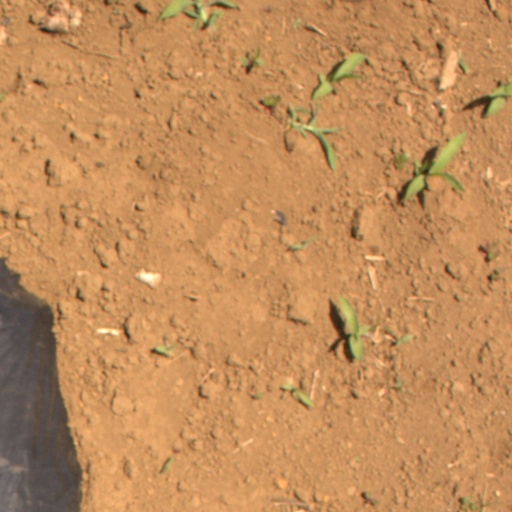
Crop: Jerusalem artichoke